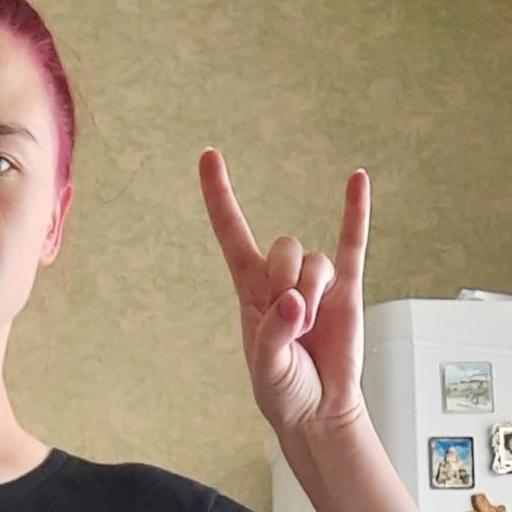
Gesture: rock